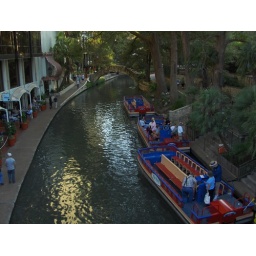
View from street level. The riverwalk is actually below ground level